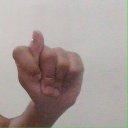
अक्षर: ट